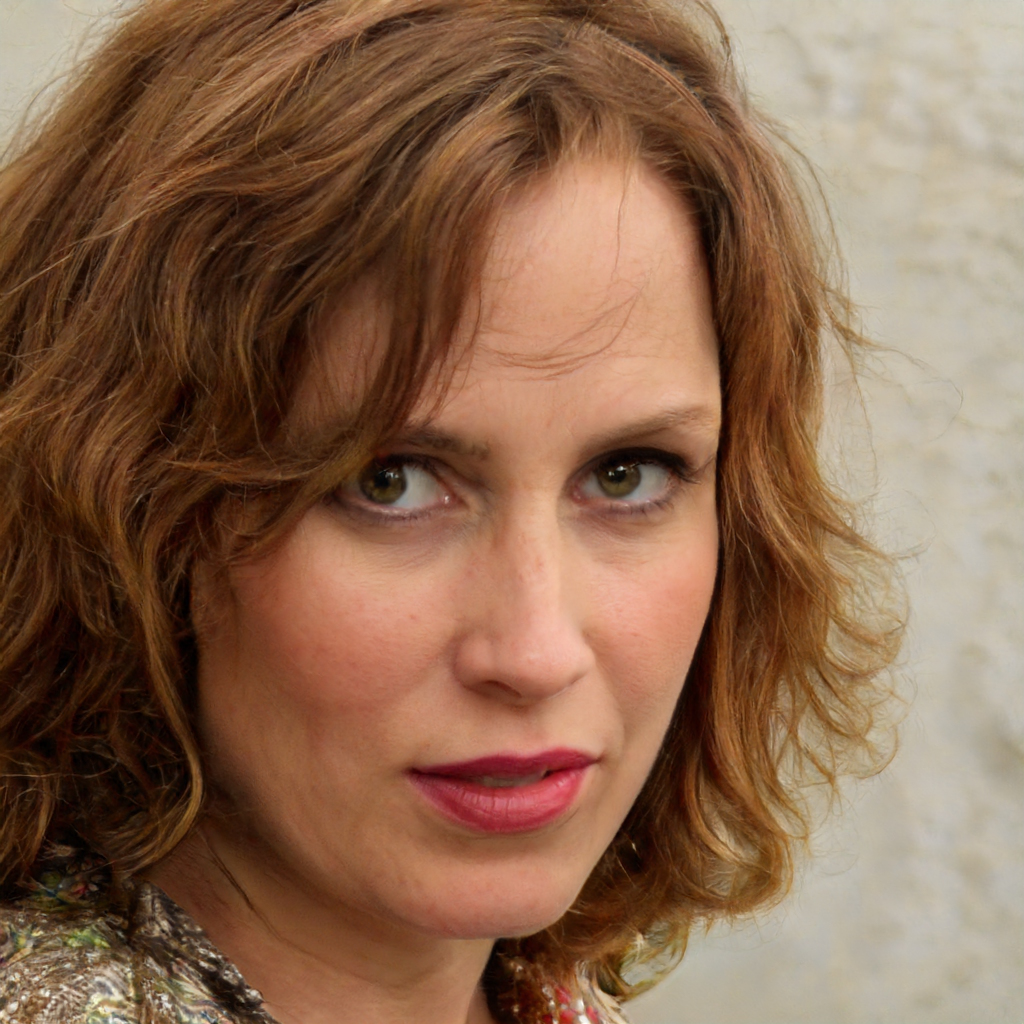
Label: Colored